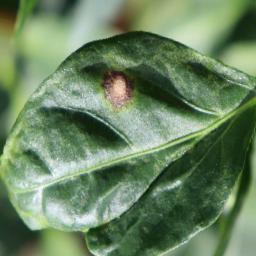
Label: cercospora